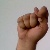
The image shows a hand gesture representing the letter 'T' in Indian Sign Language.